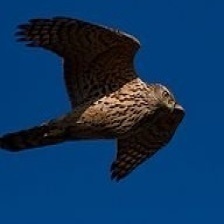
Species: NORTHERN GOSHAWK
Scientific name: ACCIPITER GENTILIS